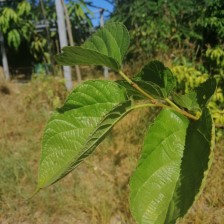
Variety: TaiwanStraberry